George Giglioli

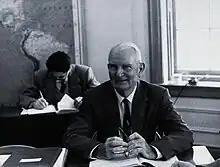
George Giglioli by L.J. Bruce-Chwatt

Dr. George Giglioli OBE, (1897 – 1975) was an Anglo-Italian physician who worked as a malariologist in Guyana. His four decades of work helped reduce the instances of malaria in Guyana drastically.